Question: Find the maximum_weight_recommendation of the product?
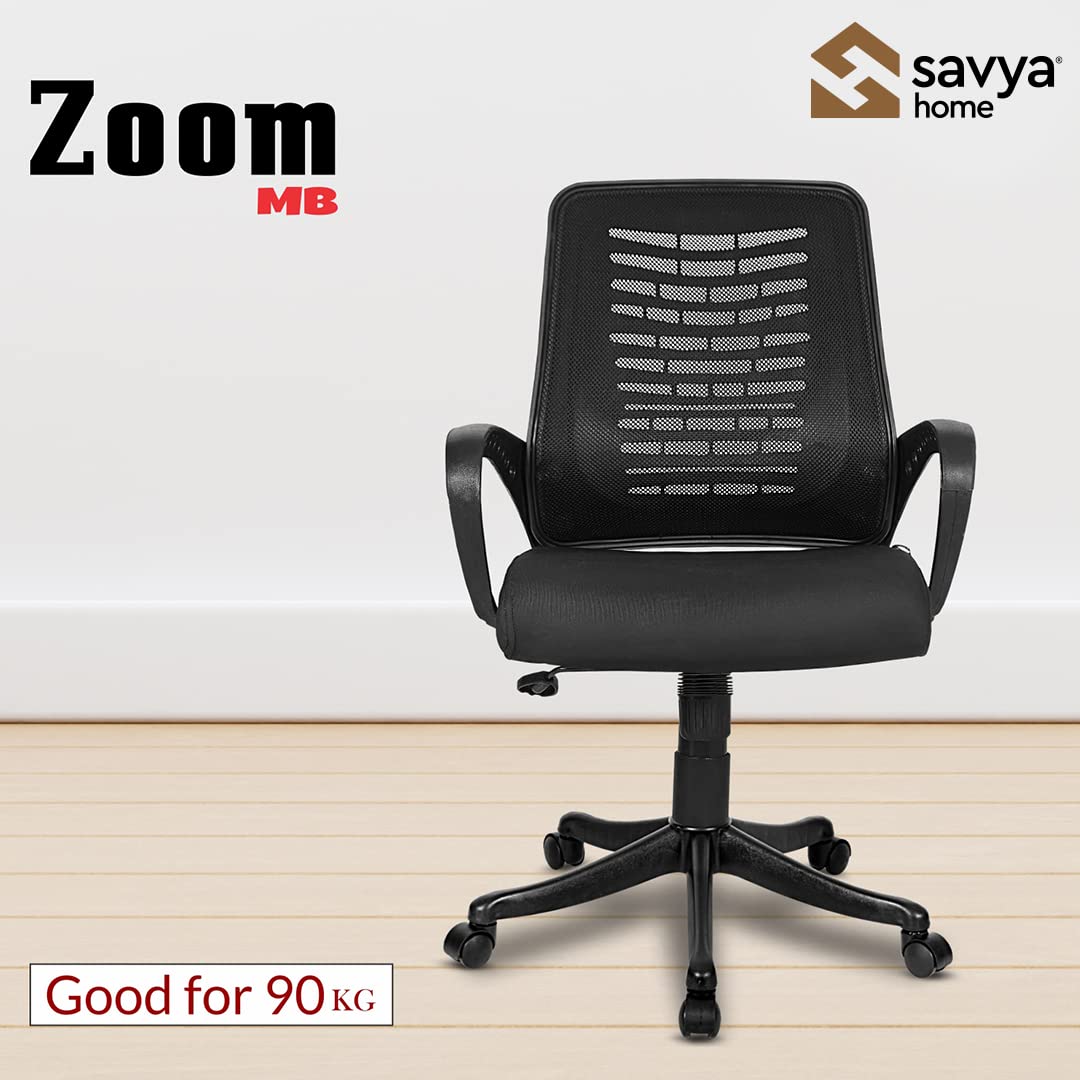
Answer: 90 kilogram